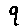
Label: 9